Battle of Long Tan

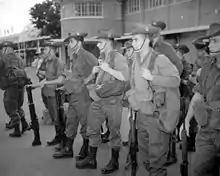
Australians arrive at Tan Son Nhut Airport, Saigon

ARVN forces included the 52nd Ranger Battalion, a unit that had previously earned a US Presidential Unit Citation defeating the 275th Regiment the year before, and relatively weak territorial forces of 17 Regional Force (RF) companies and 47 Popular Force (PF) platoons, in total some 4,500 men. Most villages were garrisoned by an RF company operating from a fortified compound, and PF platoons guarded most hamlets and important infrastructure, but their value was questionable. RF companies were technically available for tasks throughout the province, while PF platoons were mostly restricted to operating around their village. While RF and PF units occasionally defended themselves successfully they rarely conducted offensive operations, and when they did they were usually limited. Mostly recruited from the same population as their opponents, they often suffered equally at the hands of the VC and a largely inept government. Poorly trained and unable to rely on being reinforced, they provided little opposition to the VC. A US Advisory Team operated in support, as did a few Australians from the Australian Army Training Team Vietnam (AATTV); despite their efforts, the capabilities of the ARVN remained limited. The arrival of 1 ATF further restricted their ability to operate in Phước Tuy as it increasingly came to dominate the province.